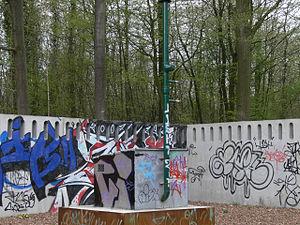
Station de surveillance du gaz résiduel méthane émanant du bassin minier du Nord Pas de Calais, ici en Forêt de Saint Amand. Le site est entouré de murs, mais visiblement régulièrement visité. En raison des affaissements miniers, et de la remontée progressive des nappes, ce gaz (à effet de serre) nécessite surveillance.
Selon l'inventaire forestier national, la forêt en France métropolitaine couvre 17 millions d'hectares soit 170 000 km². Cela correspond à un taux de boisement de 29,7 % du territoire proche du taux mondial et qui est en progression. Elle comprend 136 espèces d'arbres.
Les affaissements et effondrements miniers sont des phénomènes mécaniques résultant des comblements spontanés ou provoqués des vides souterrains laissés par l'exploitation minière. Ils font partie des risques miniers.